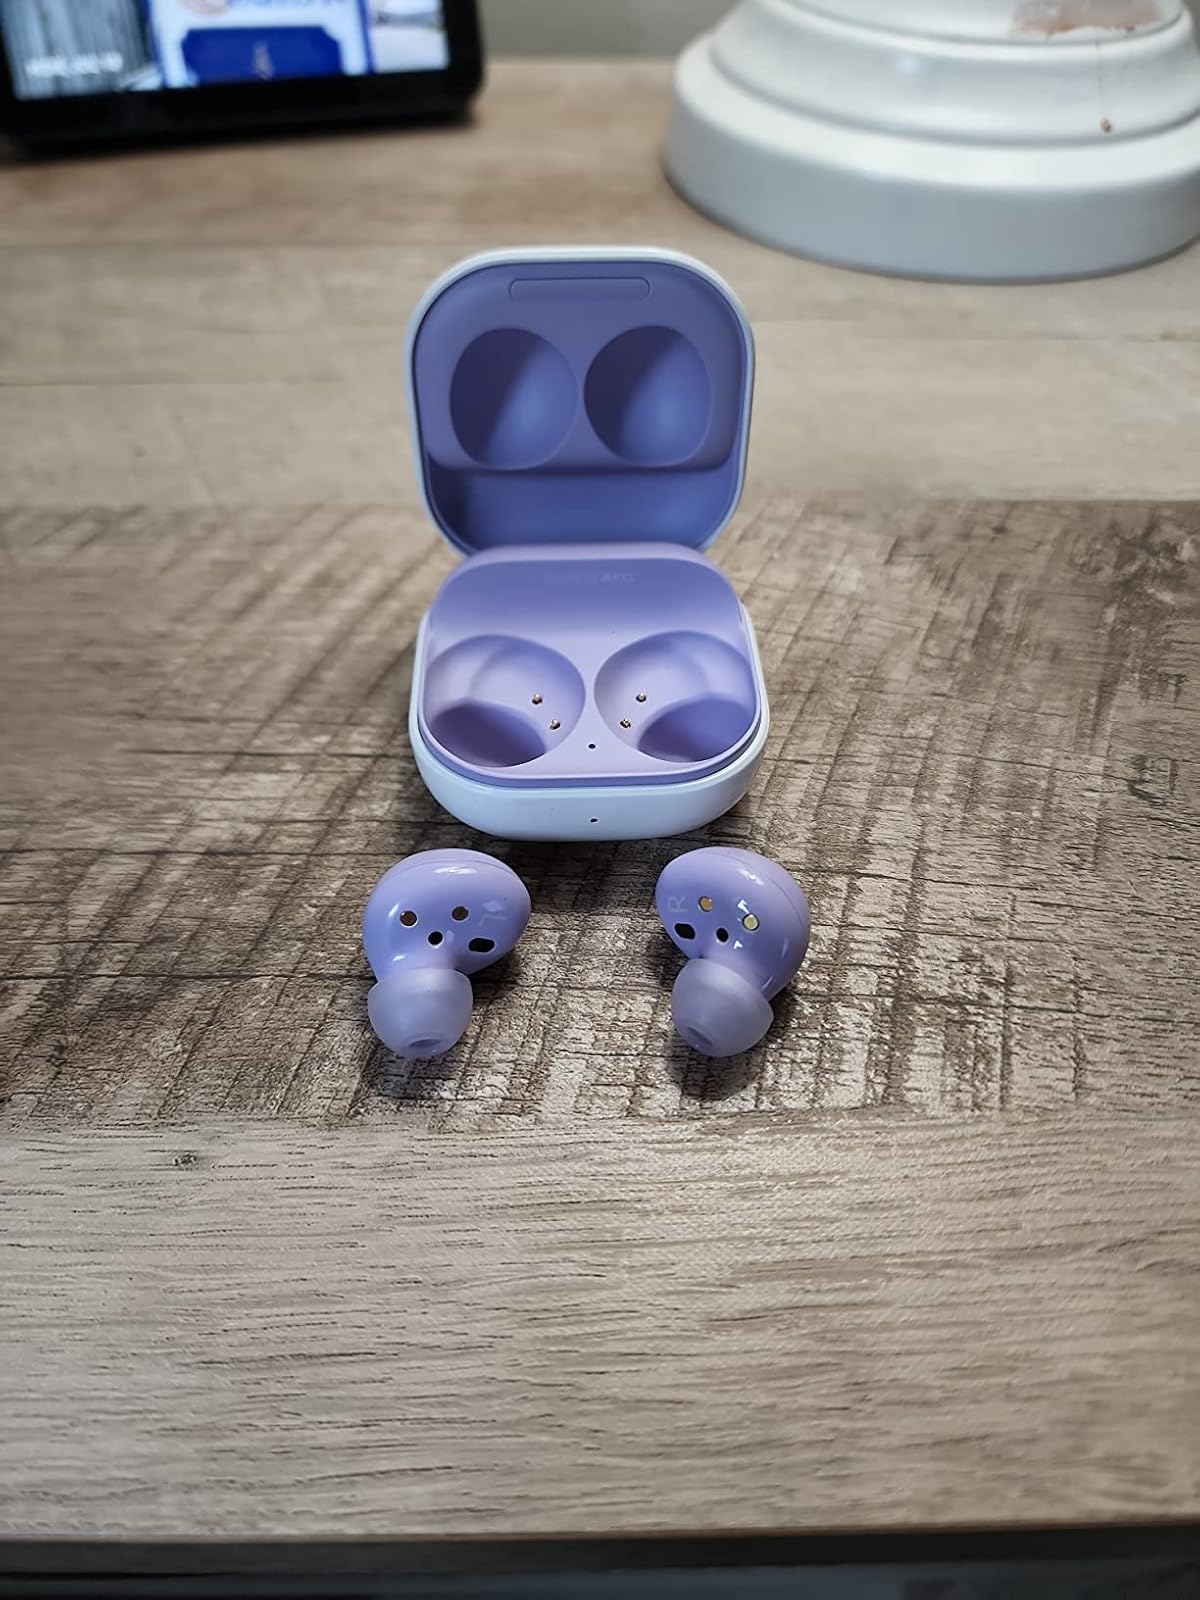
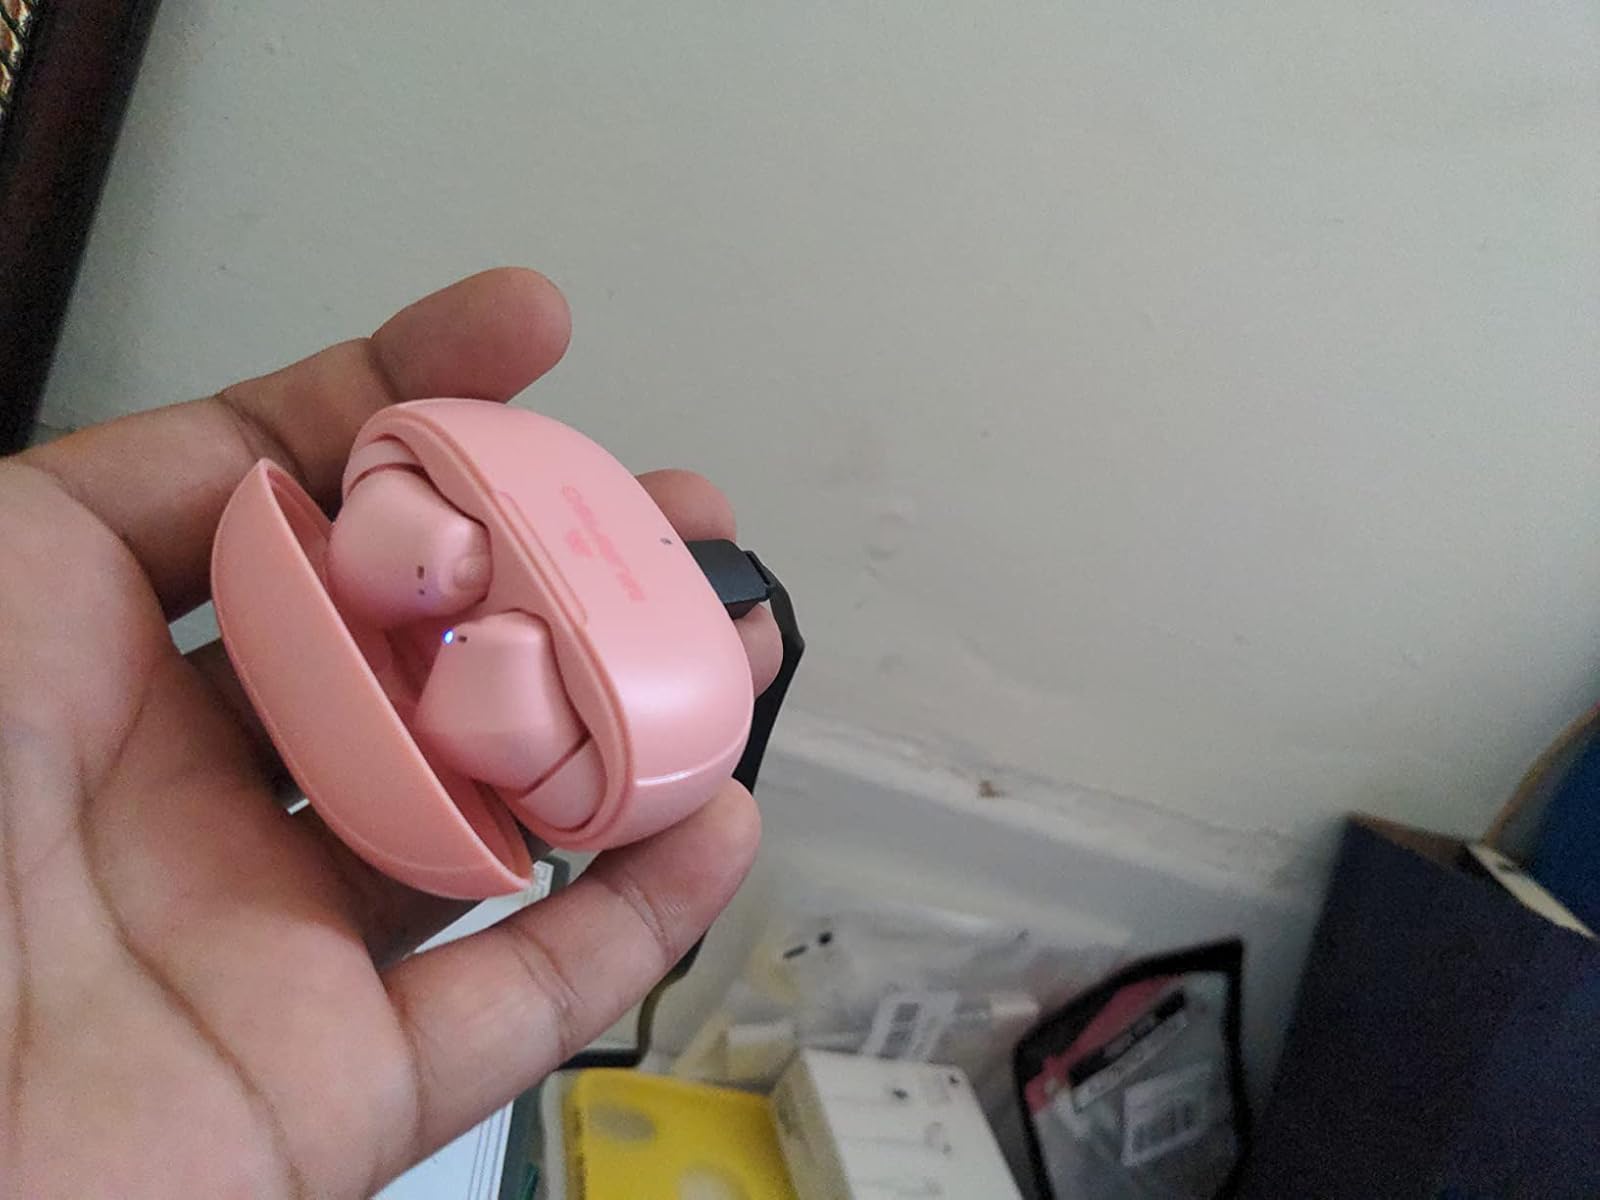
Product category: earbuds
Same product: no